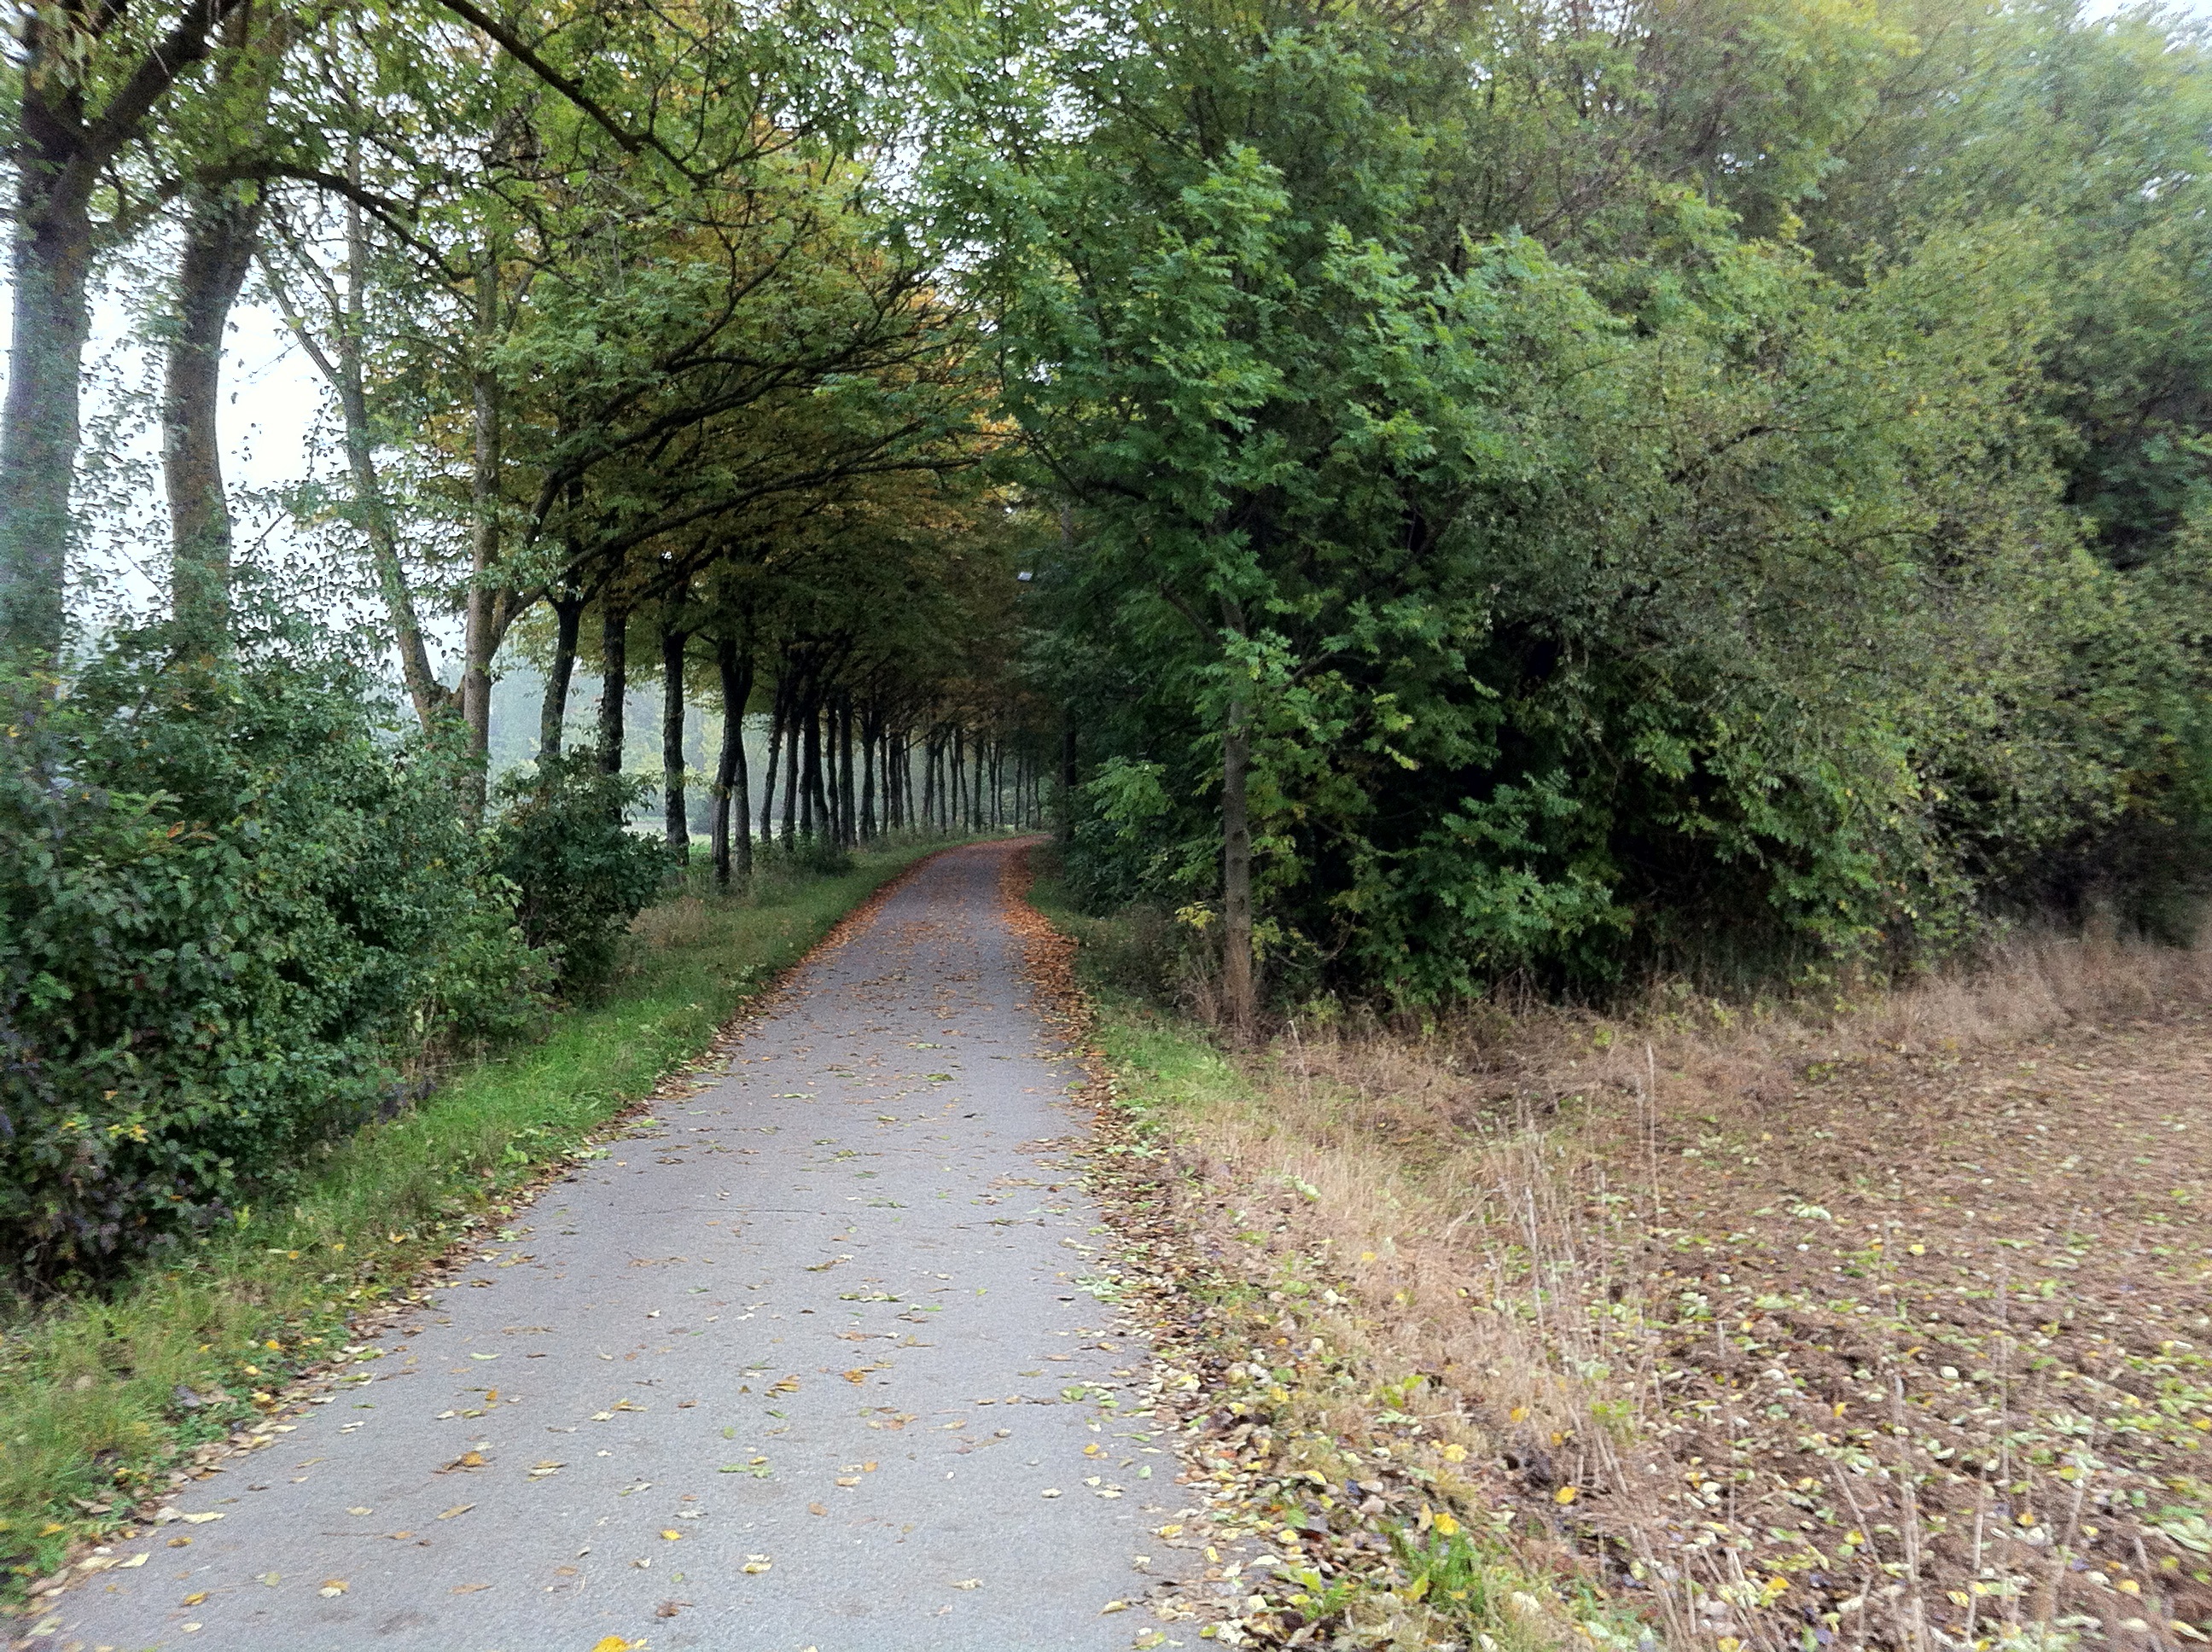
tree, nature, road, hiking, trail, lawn, leaf, flower, asphalt, walkway, walk, green, autumn, brown, garden, lonely, waterway, trees, emerge, trace, leaves, sad, grey, avenue, shrub, bushes, woodland, october, mood, away, time of year, fall foliage, target, go for a walk, rural area, wayside, discoloration, woody plant